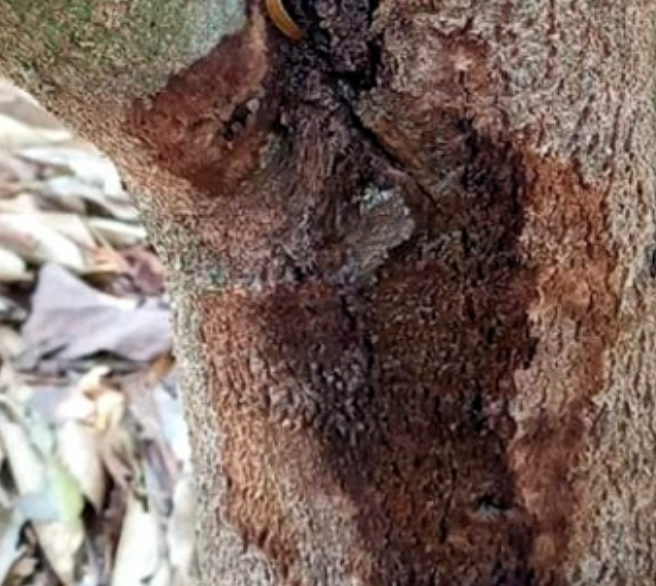
Label: stem_cracking_ gummosis